Ernest Doudart de Lagrée

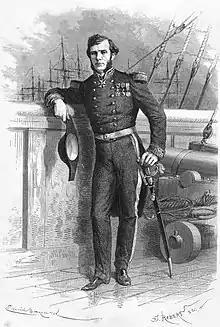
Ernest Doudart de Lagrée, from "Voyage d'exploration en Indo-Chine"

Ernest Marc Louis de Gonzague Doudart de Lagrée (31 March 1823 – 12 March 1868) was the leader of the French Mekong Expedition of 1866-1868.